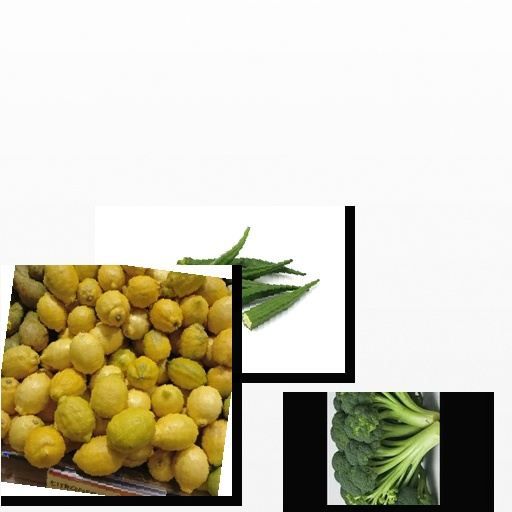
Food items: okra, broccoli, lemon